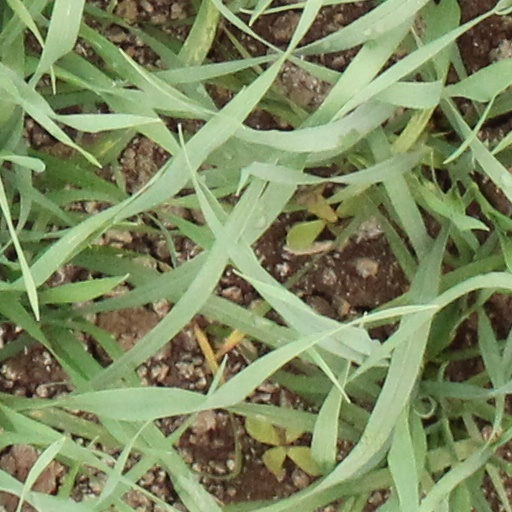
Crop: wheat